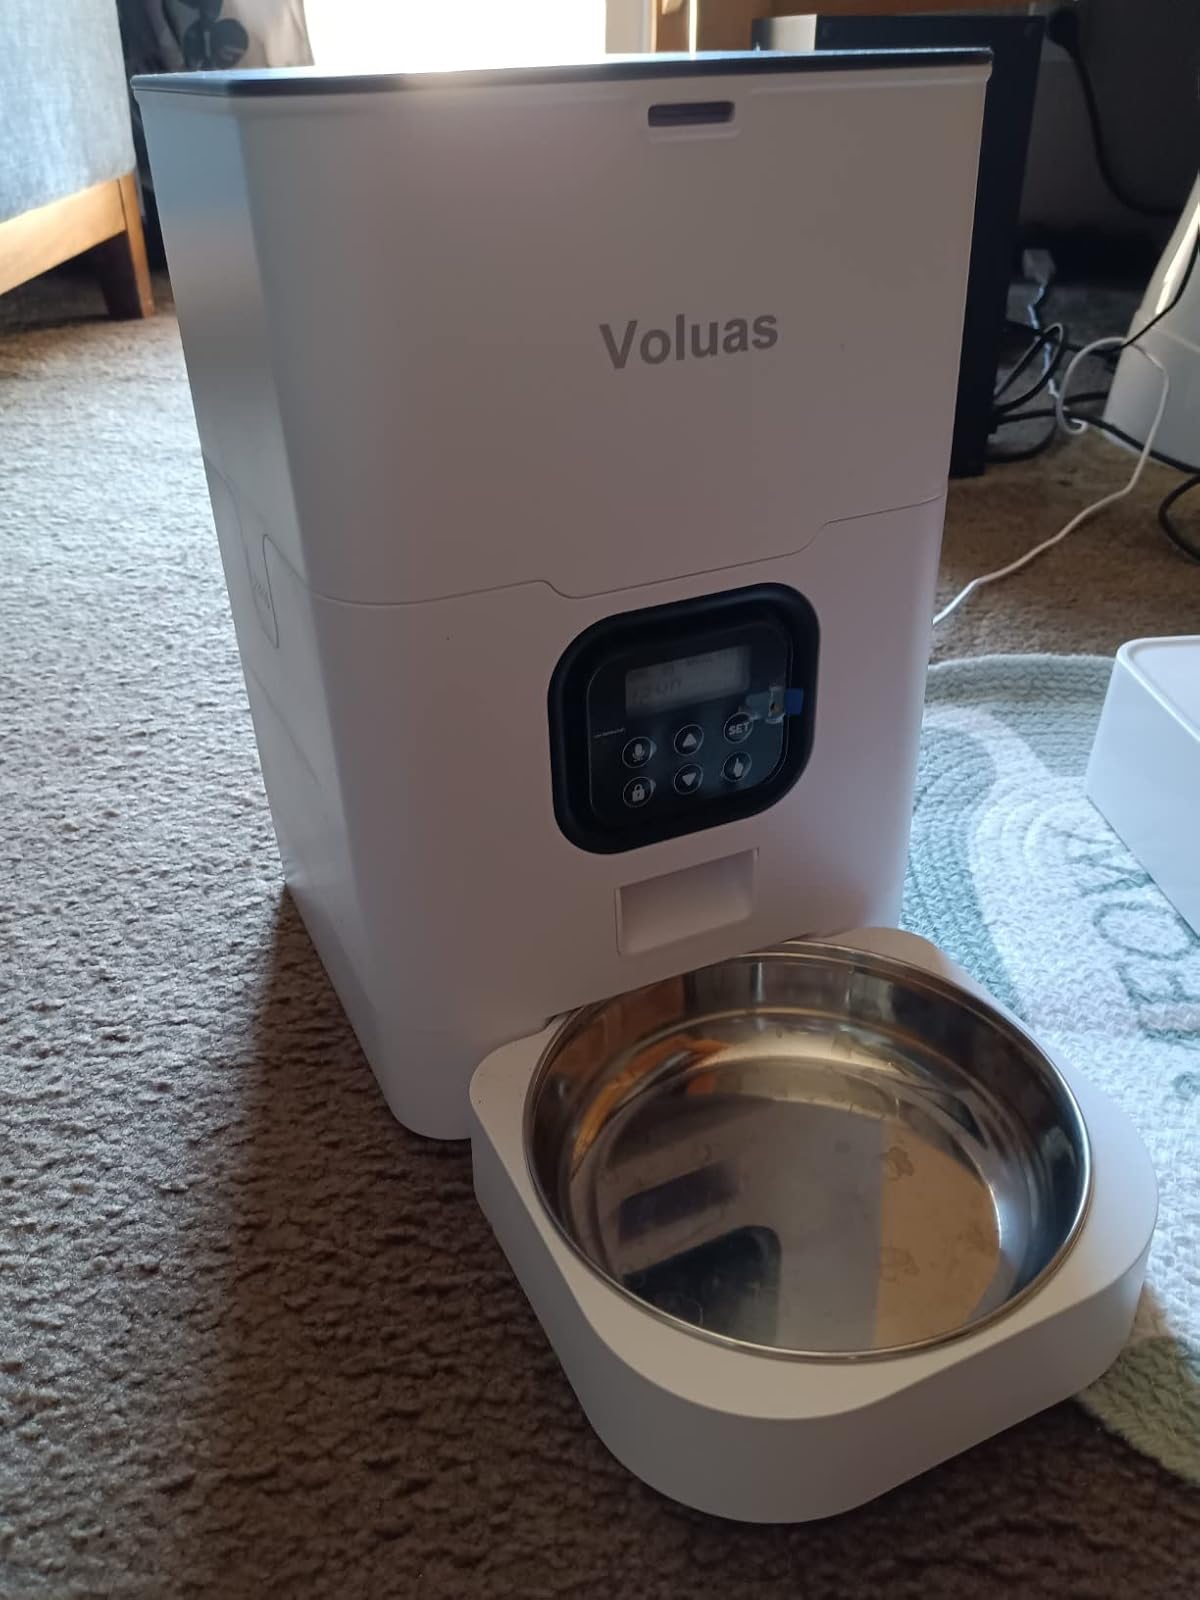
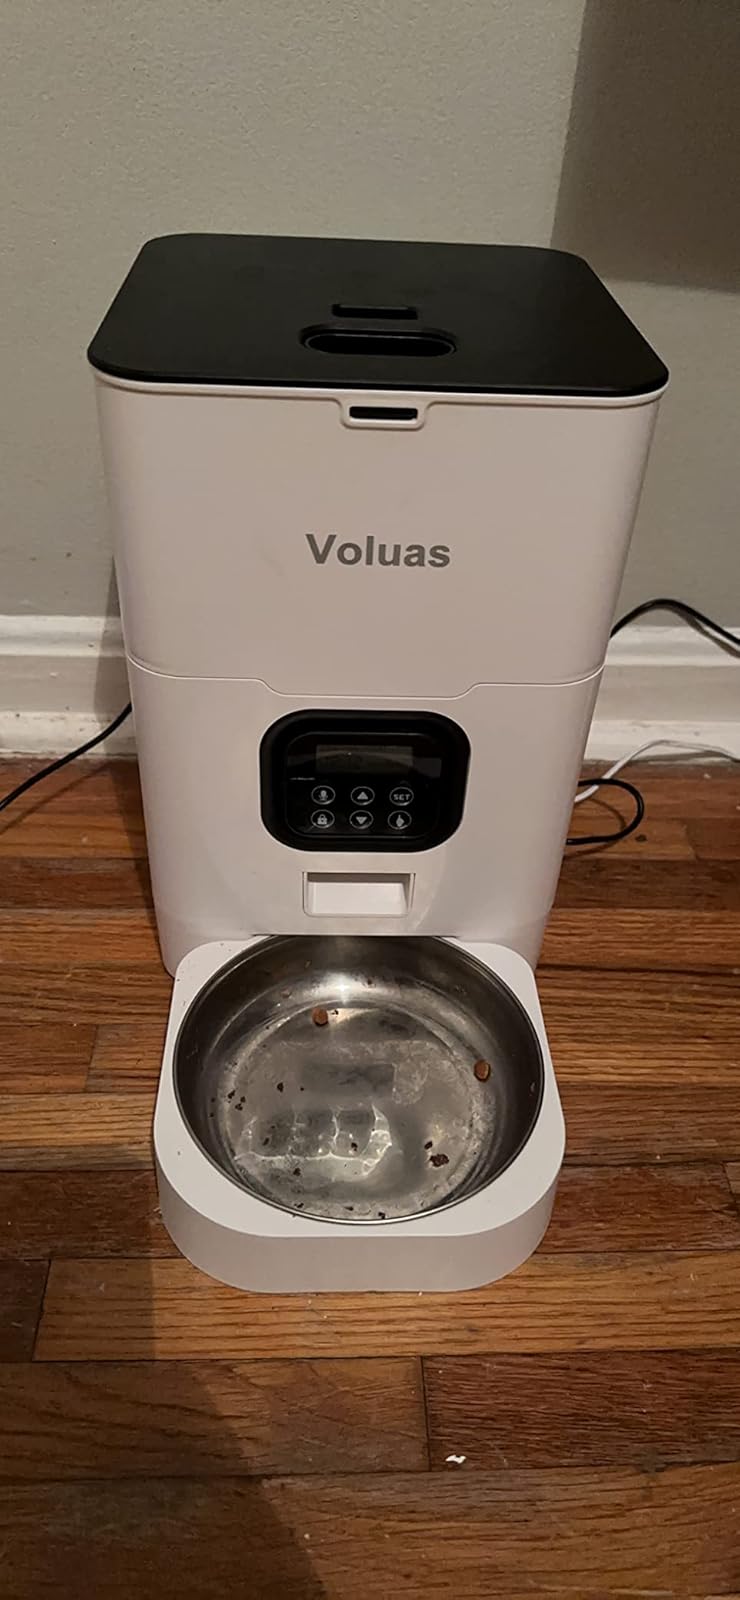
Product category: items_feeder
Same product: yes